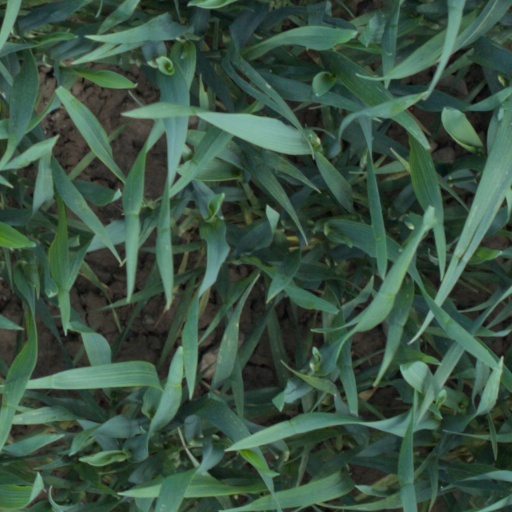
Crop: wheat